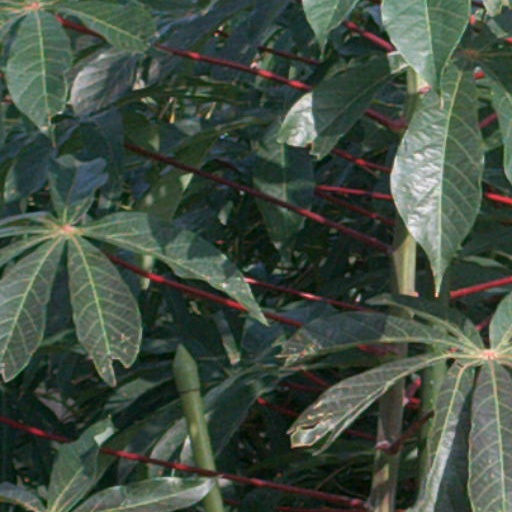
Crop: cassava